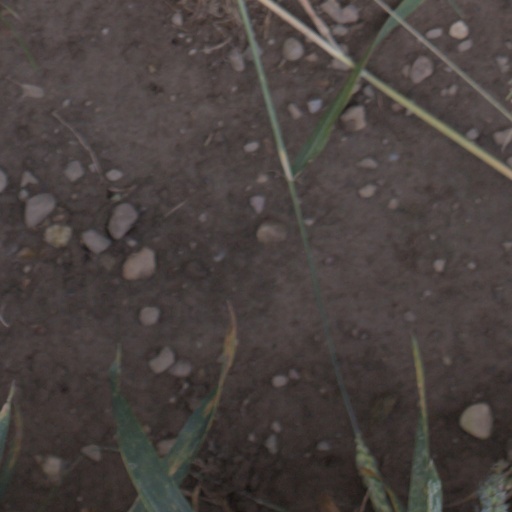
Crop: wheat